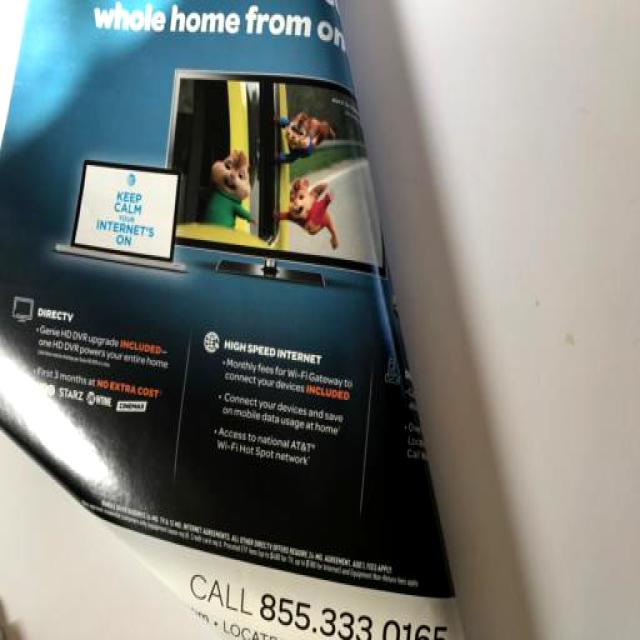
Label: Paper